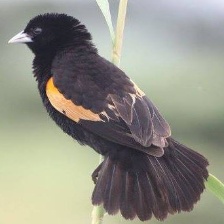
Species: FAN TAILED WIDOW
Scientific name: EUPLECTES AXILLARIS